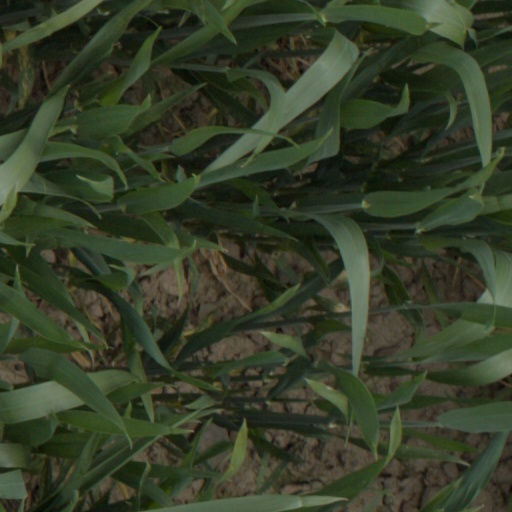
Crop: wheat